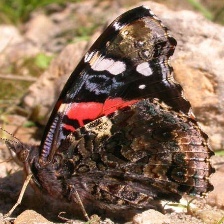
Species: RED ADMIRAL
Butterfly family (ImageNet category): admiral